Adolf Schreyer

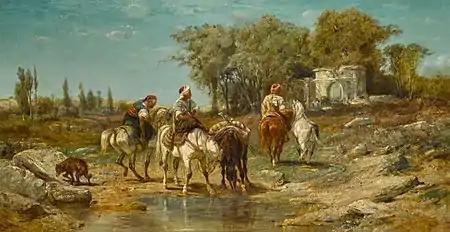
Horsemen at a Watering Place

Schreyer was, and is still, especially esteemed as a painter of horses, of peasant life in Wallachia and Moldavia, and of battle incidents. His work is remarkable for its excellent equine draughtsmanship, and for the artist's power of observation and forceful statement; and has found particular favour among French and American collectors. Of his battle-pictures there are two at the Schwerin Gallery, and others in the collection of Count Mensdorff-Pouilly and in the Raven Gallery, Berlin. His painting of a "Charge of Artillery of Imperial Guard" was formerly at the Luxembourg Museum. The Metropolitan Museum, New York owns three of Schreyer's oriental paintings: "Abandoned", "Arabs on the March" and "Arabs making a detour"; and many of his best pictures are in the Rockefeller family, Vanderbilt family, John Jacob Astor, William Backhouse Astor, Sr., August Belmont, and William Walters collections. At the Kunsthalle Hamburg is his "Wallachian Transport Train", and at the Staedel Institute, Frankfort, are two of his Wallachian scenes.